Palma de Mallorca

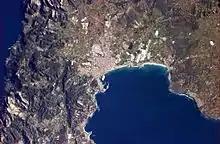
Palma pictured from the International Space Station

The 17th century was characterised by the division of the city into two sides or gangs, named "Canamunts" and "Canavalls" (from Majorcan Catalan "the ones from the upper/lower side"), with severe social and economic repercussions. During this period, the port became a haven for pirates. During the last quarter of the century, the Inquisition continued its persecution of the city's Jews, locally called "xuetes". Xuetes practiced strict endogamy by marrying only within their own group. Many of their descendants observe a syncretist form of Christian worship known as Xueta Christianity.